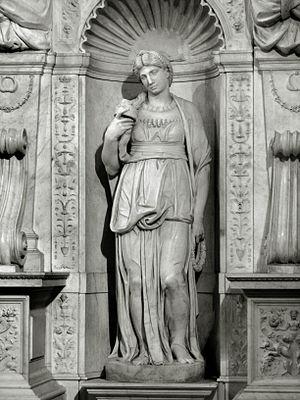
Le tableau suivant est une liste des œuvres de peinture et de sculpture réalisées par l'artiste de la Renaissance italienne, Michel-Ange.